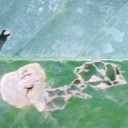
Label: Miner